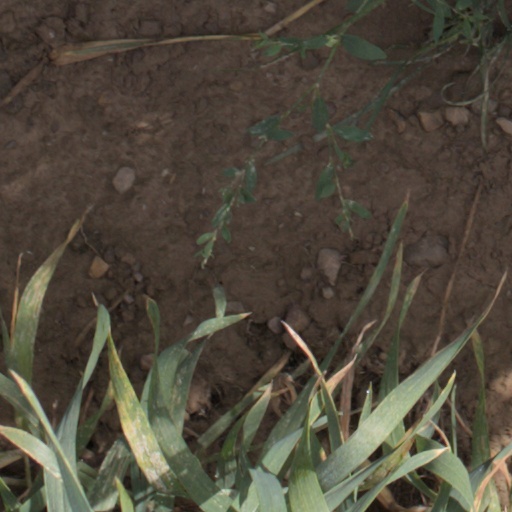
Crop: wheat